Hartford, Ohio County, Indiana

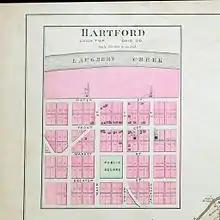
Old Hartford before the flood

Hartford is an unincorporated community in Union Township, Ohio County, in the U.S. state of Indiana.